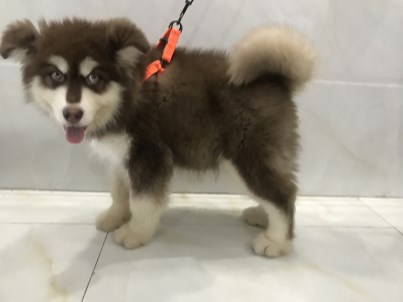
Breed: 1324-n000004-malamute